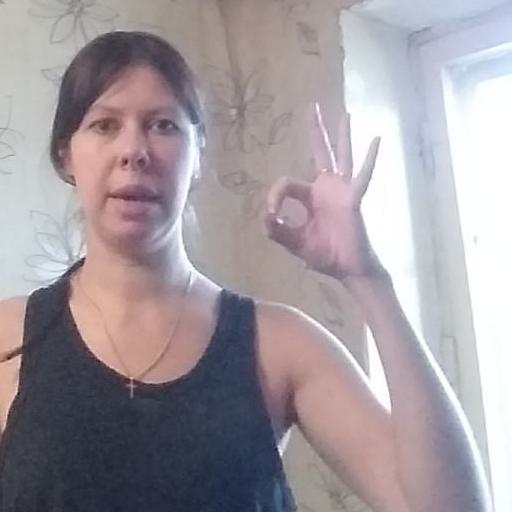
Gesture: ok